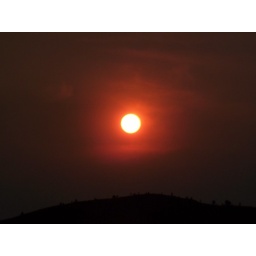
Red ball in the sky